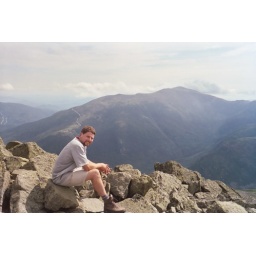
From Mt Adams looking at Washington the auto road just over my head.